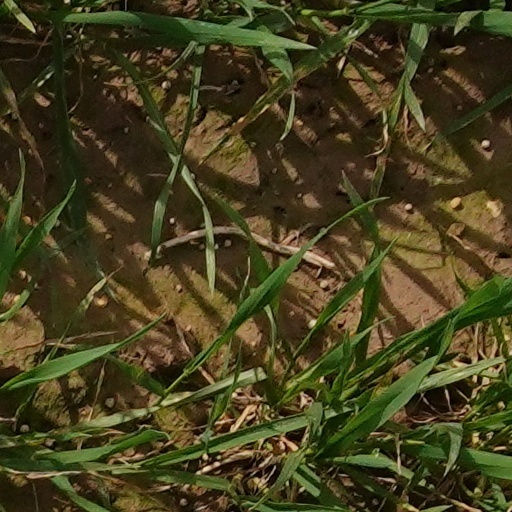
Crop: wheat